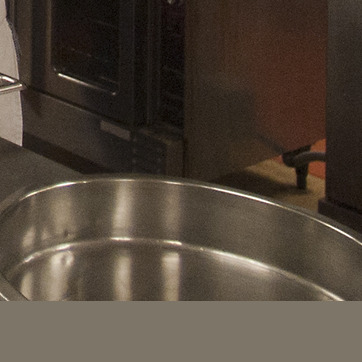
Material: metal